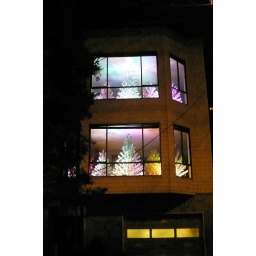
this is a real house up in diamond heights. the trees were also all rotating!